Victoria Woodhull

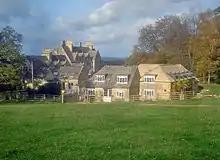
Norton Park, Bredon's Norton

In October 1876, Woodhull divorced her second husband, Colonel Blood. After Cornelius Vanderbilt's death in 1877, William Henry Vanderbilt paid Woodhull and her sister Claflin $1,000 to leave the country because he was worried they might testify in hearings on the distribution of the elder Vanderbilt's estate. The sisters accepted the offer and moved to Great Britain in August 1877.